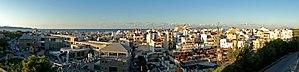
Vue panoramique de Héraklion à partir de la tombe de Kazantzakis, Crète, Grèce
Héraklion, ou Iráklio, appelée anciennement Al Ḫandaq par les Arabes, Candie ou Megálo Kástro, est une ville grecque située sur la côte nord, au centre de l'île de Crète. Elle est le chef-lieu du dème d'Héraklion, du district régional d'Héraklion, et la capitale de la périphérie de Crète, mais aussi celle du diocèse décentralisé du même nom.